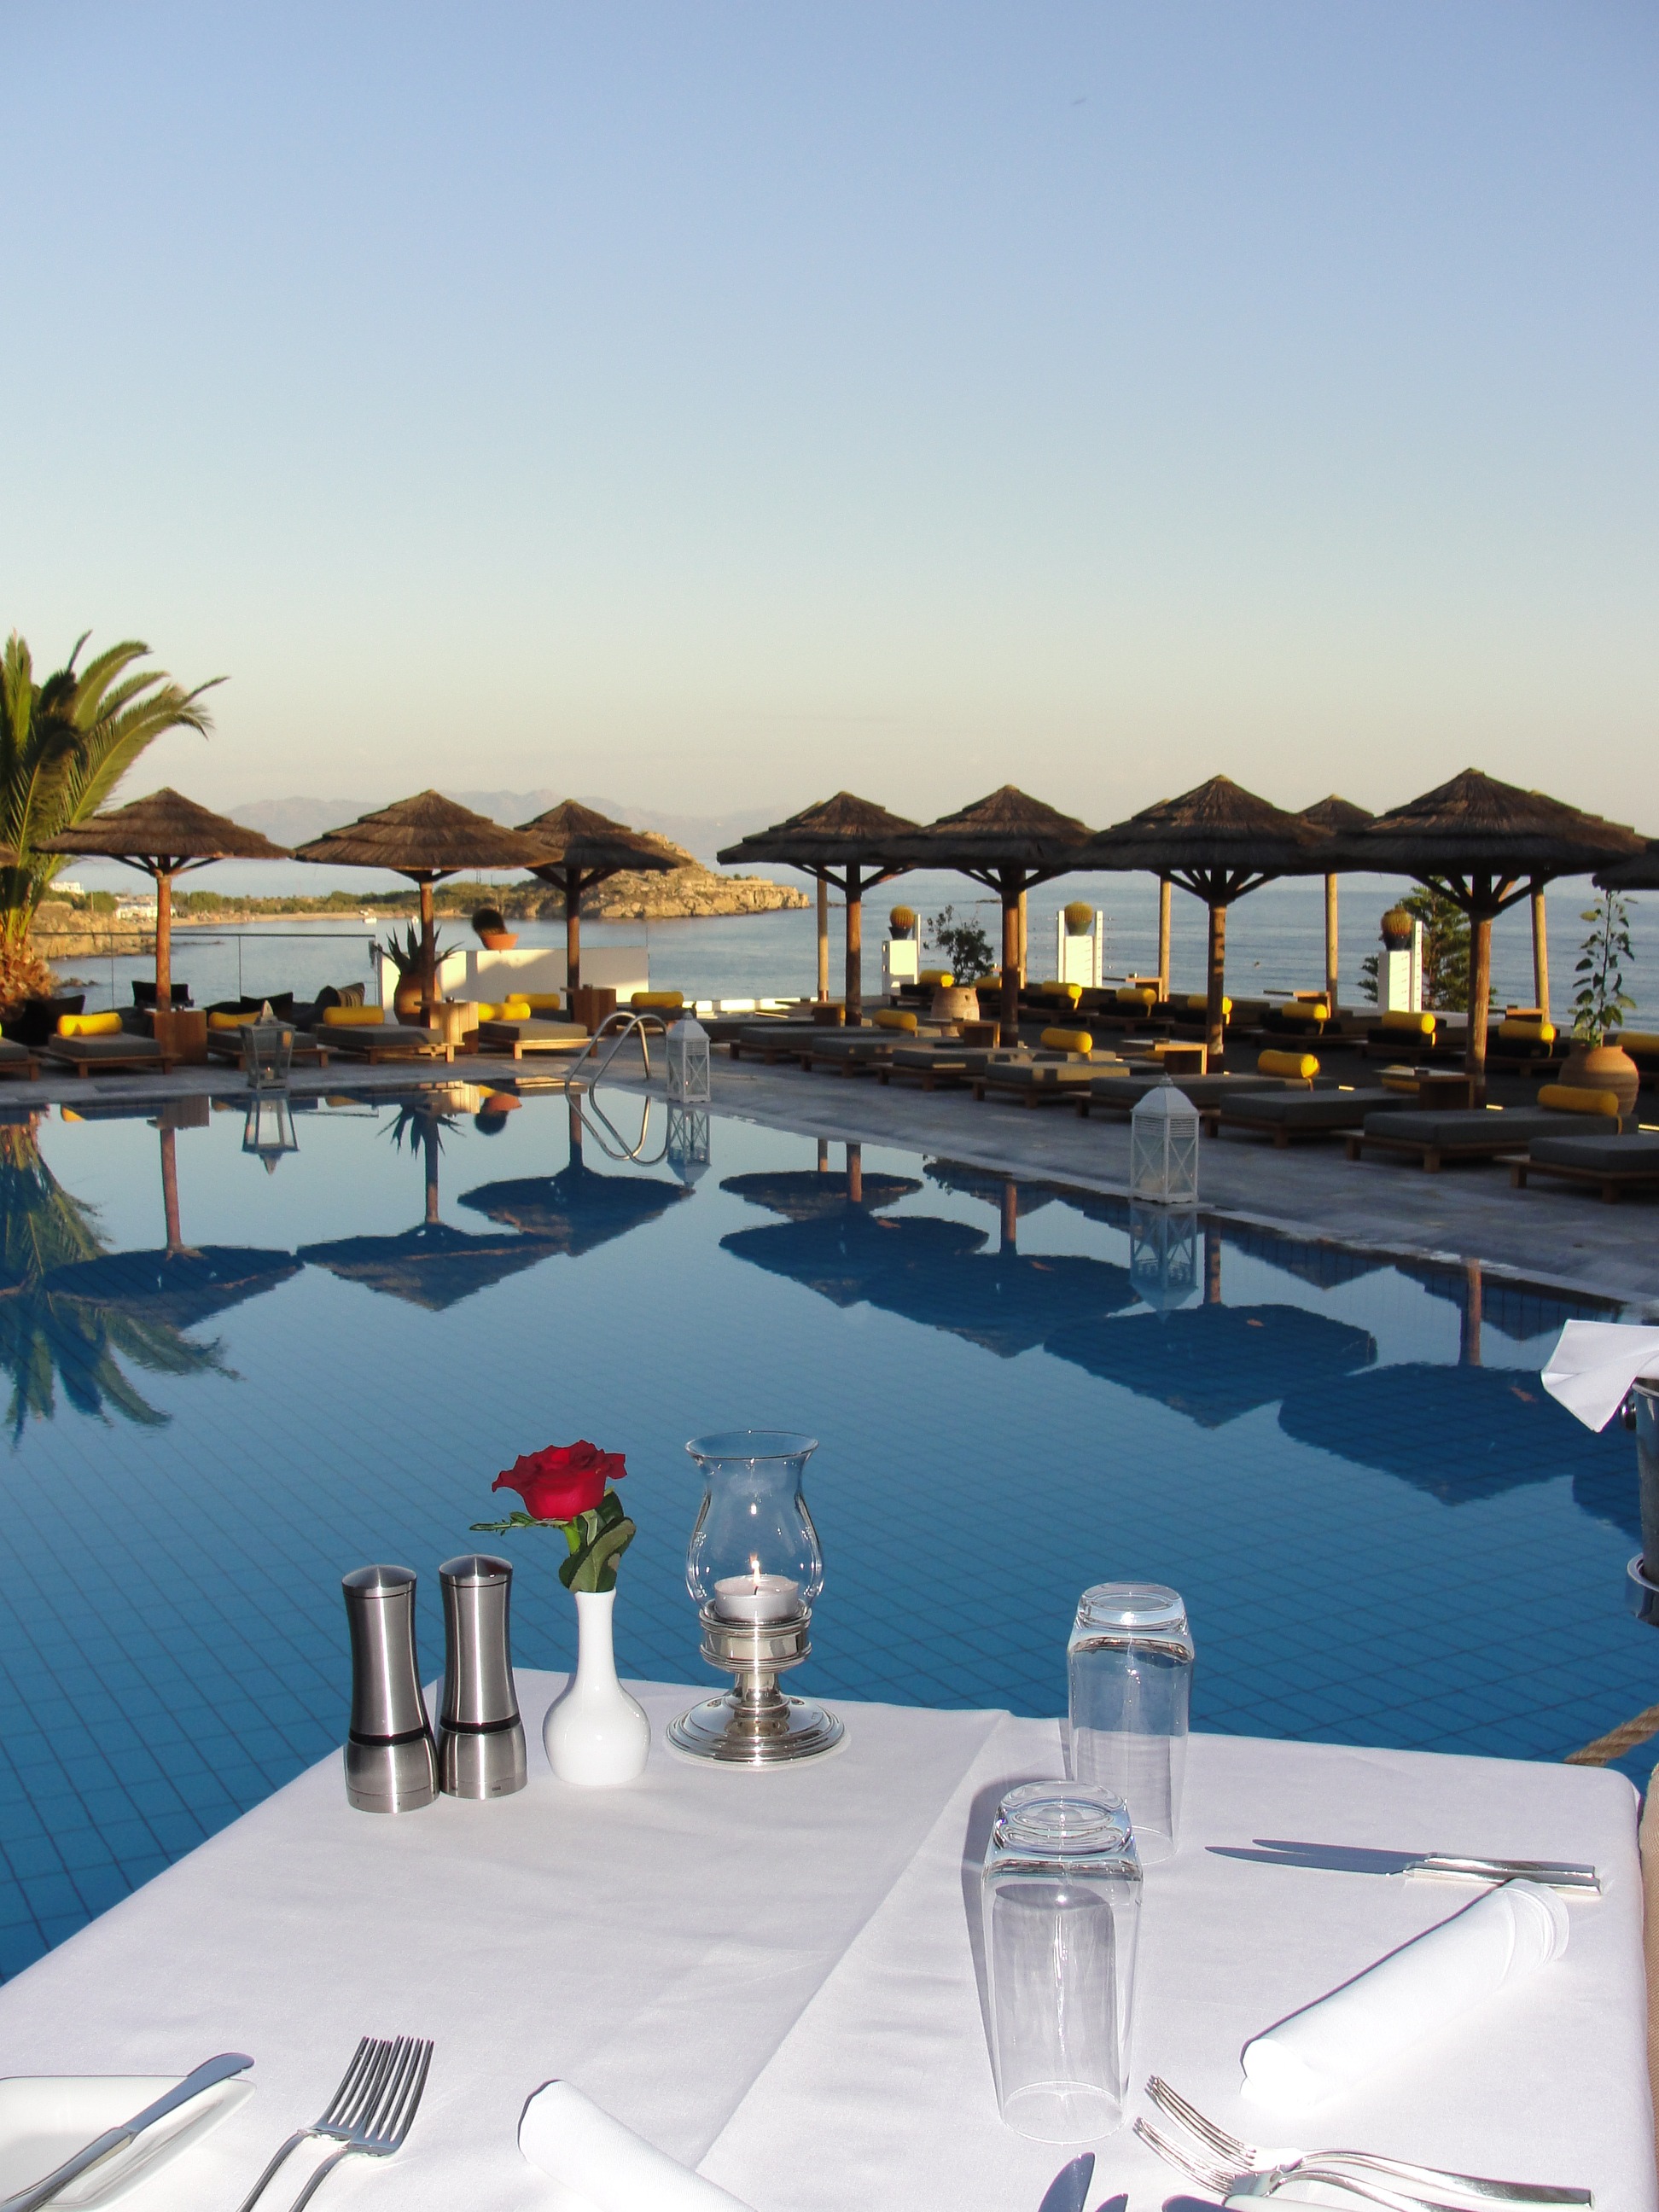
dock, villa, restaurant, vacation, pool, swimming pool, holiday, romantic, property, marina, leisure, hotel, resort, estate, dining table